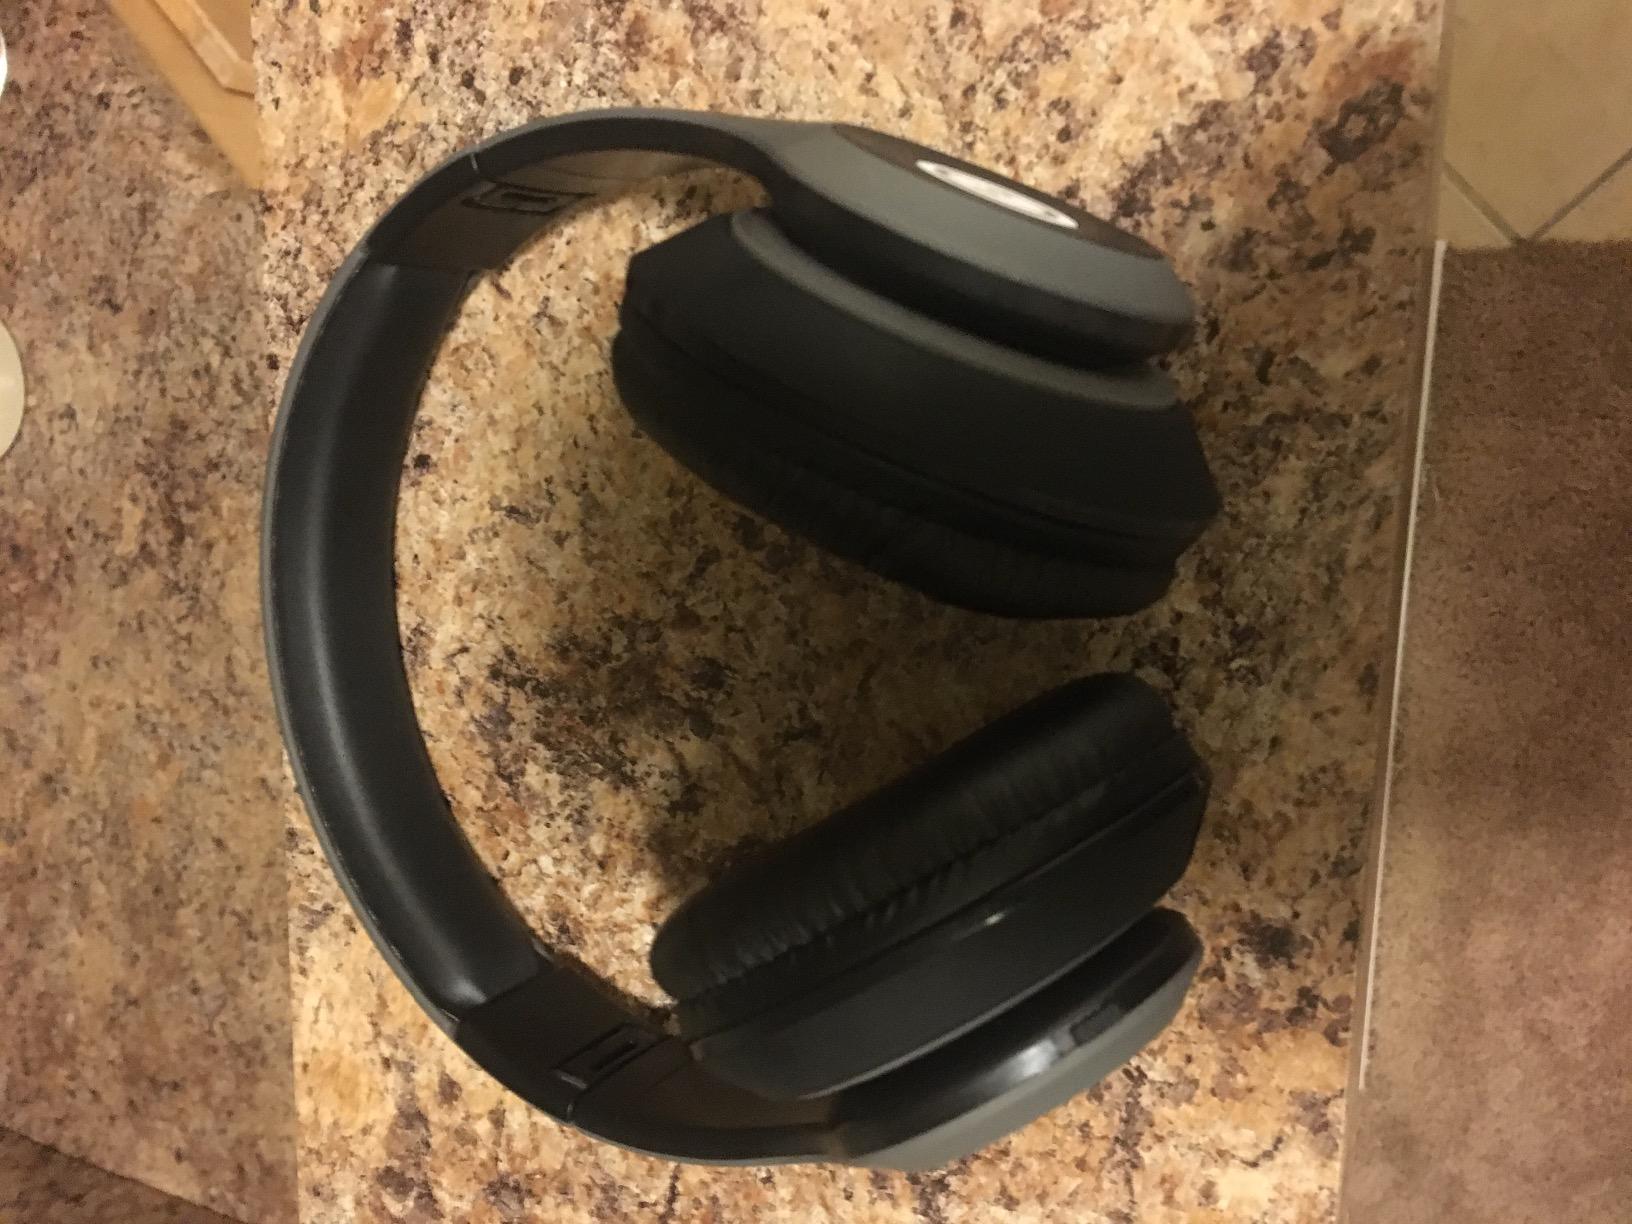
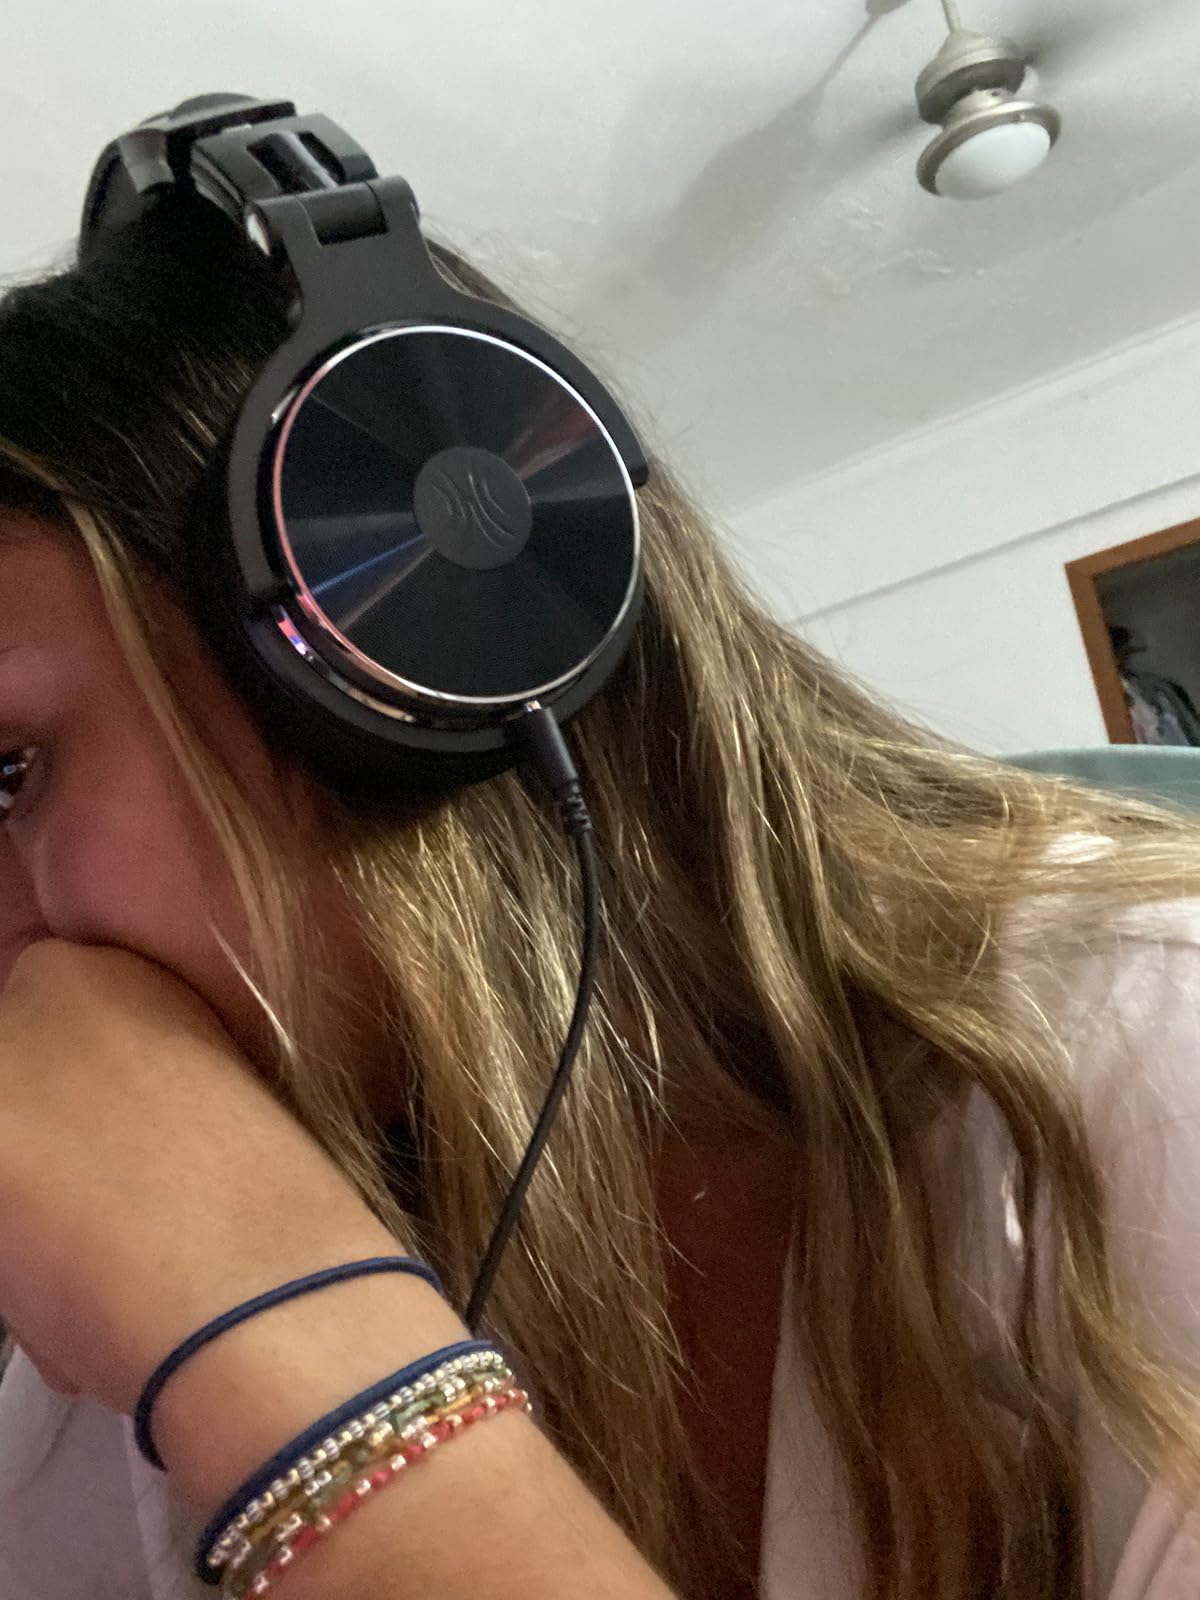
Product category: headphones
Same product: no